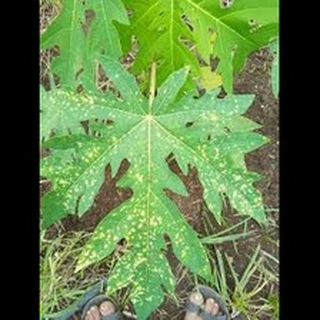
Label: wheat_tan_spot